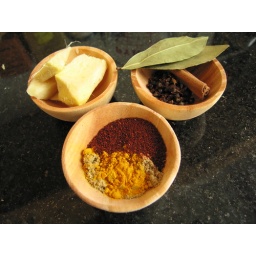
These little wooden bowls I got make it look like you're in a cooking show.